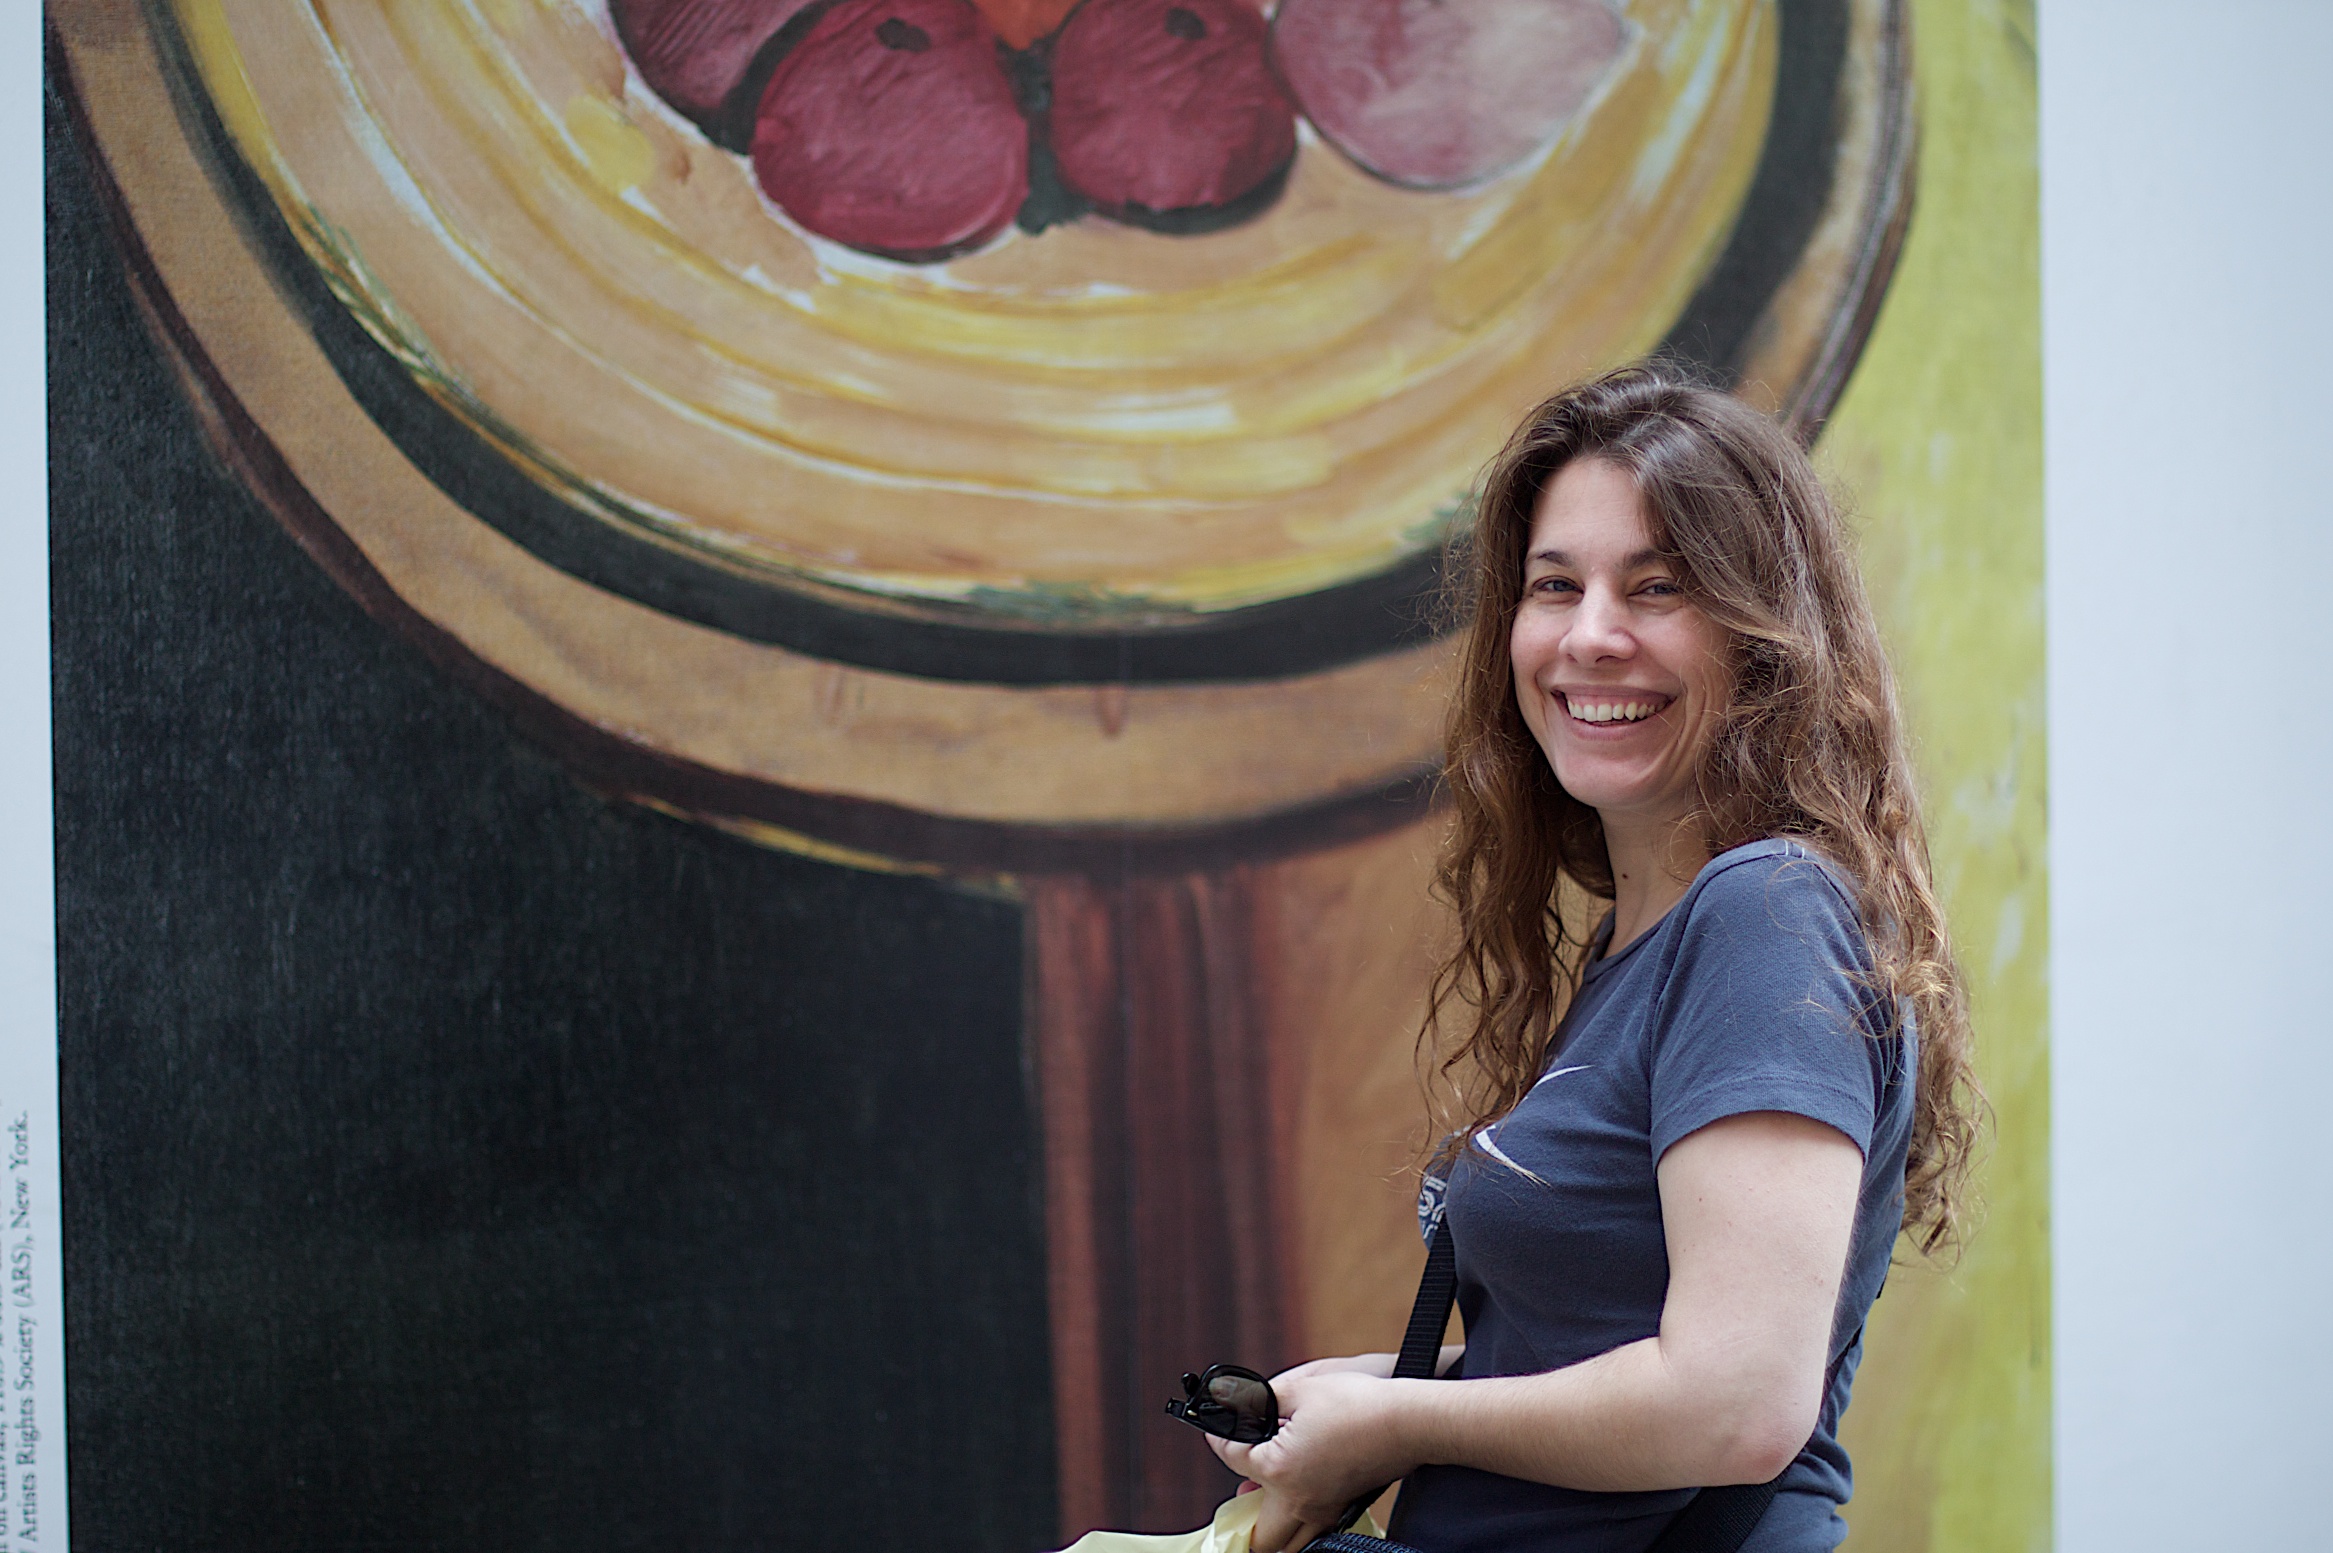
photography, portrait, color, painting, art, photograph, image, photo shoot